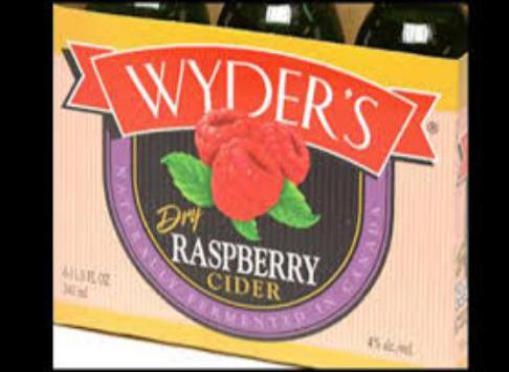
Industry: Food